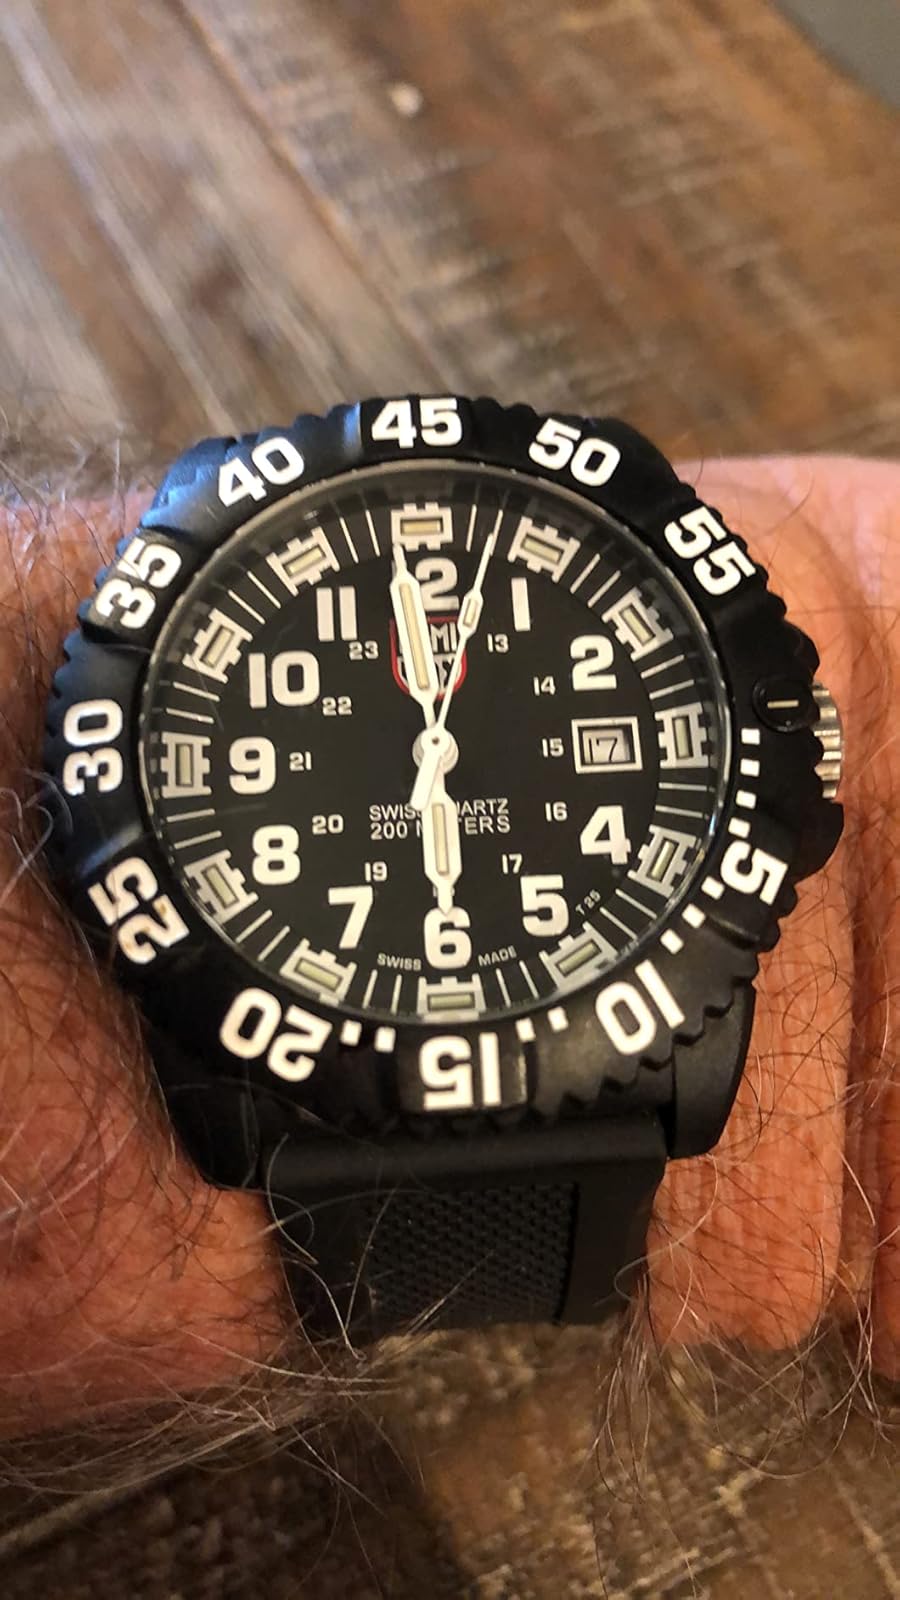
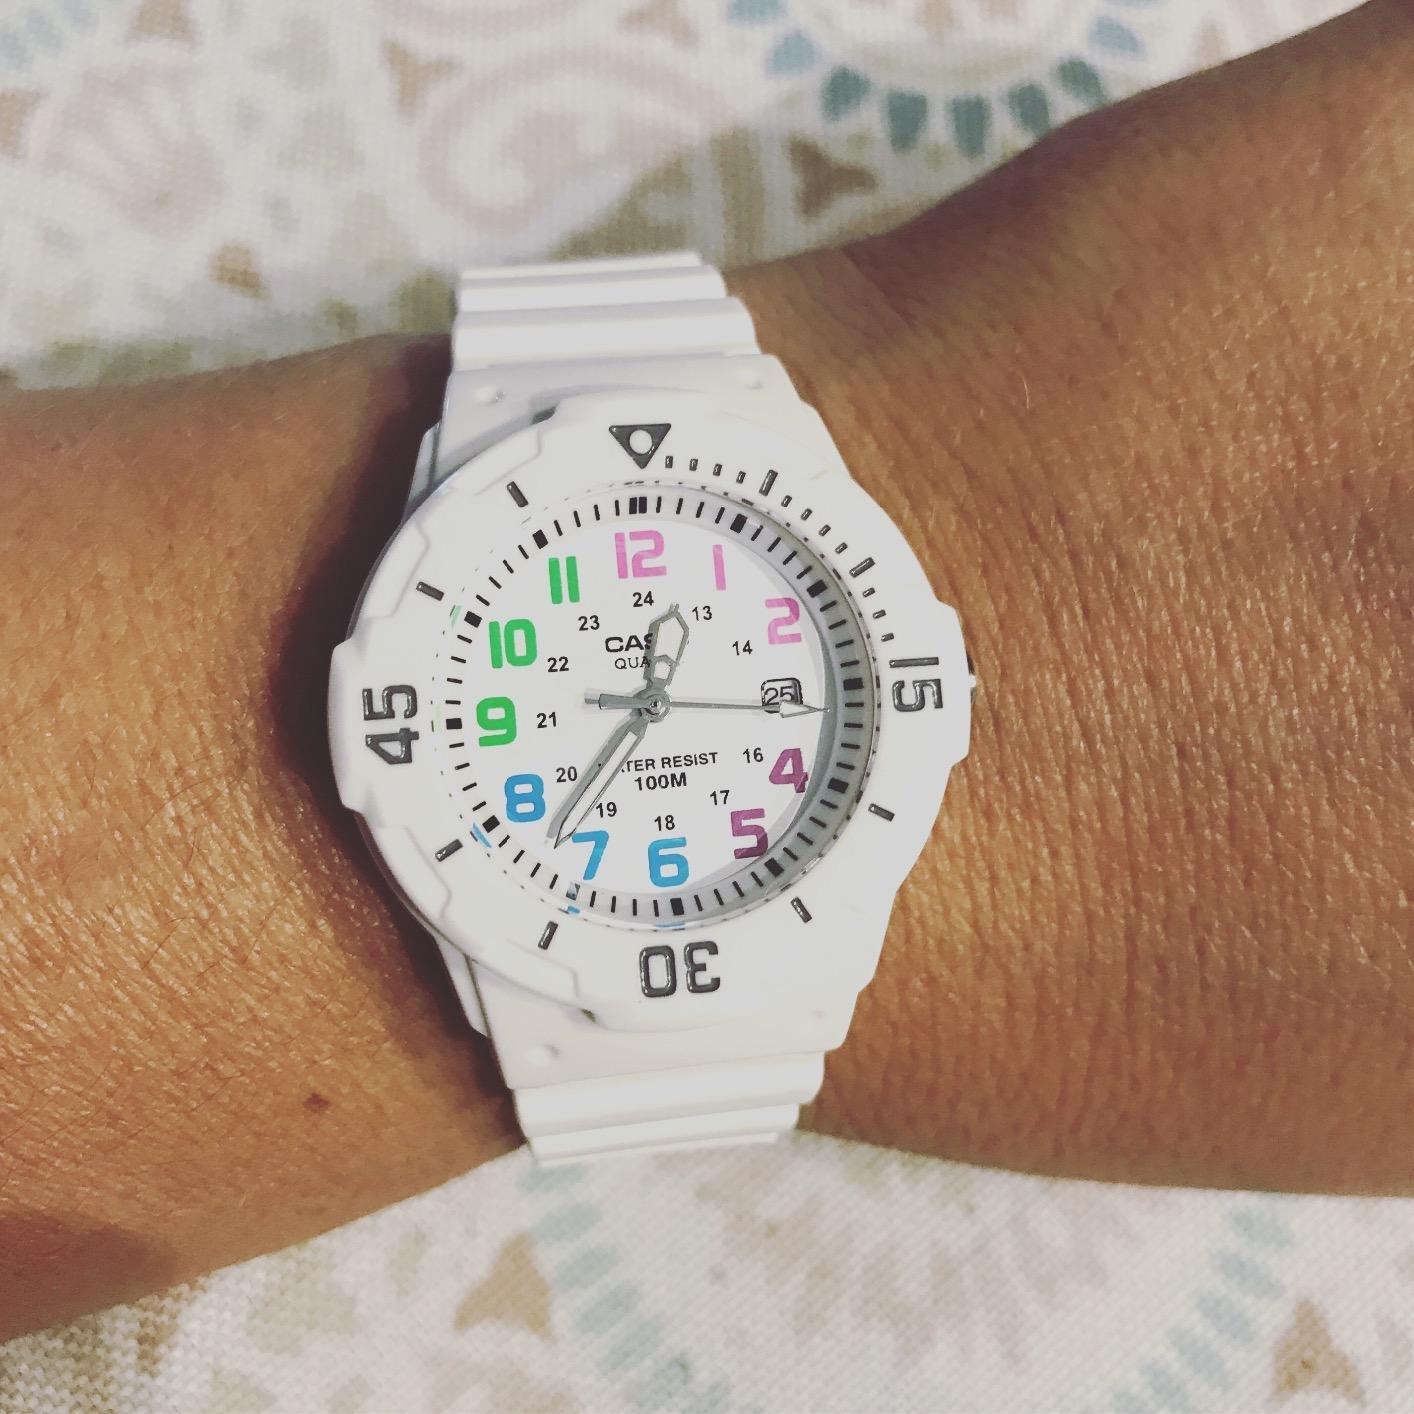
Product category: accessories_watch
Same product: no